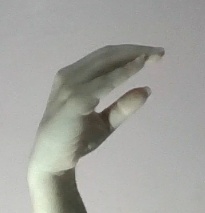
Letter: jeem